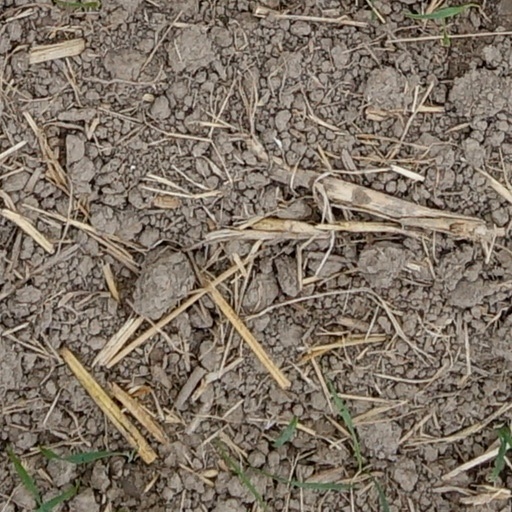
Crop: wheat